Answer in natural language. Considering the relative positions, is modern black sofa (marked C) above or below black wooden shelving unit (marked B)? Choose between the following options: below or above
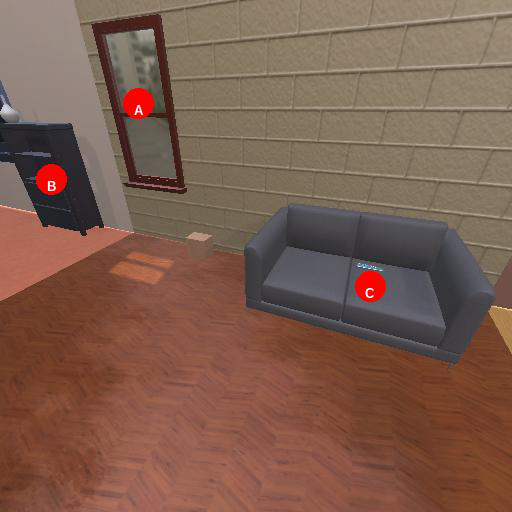
<answer>below</answer>